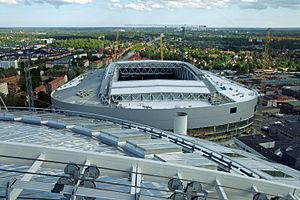
La Tele2 Arena est un stade de football multifonction, situé dans le quartier Johanneshov à Stockholm et inauguré le 20 juillet 2013.